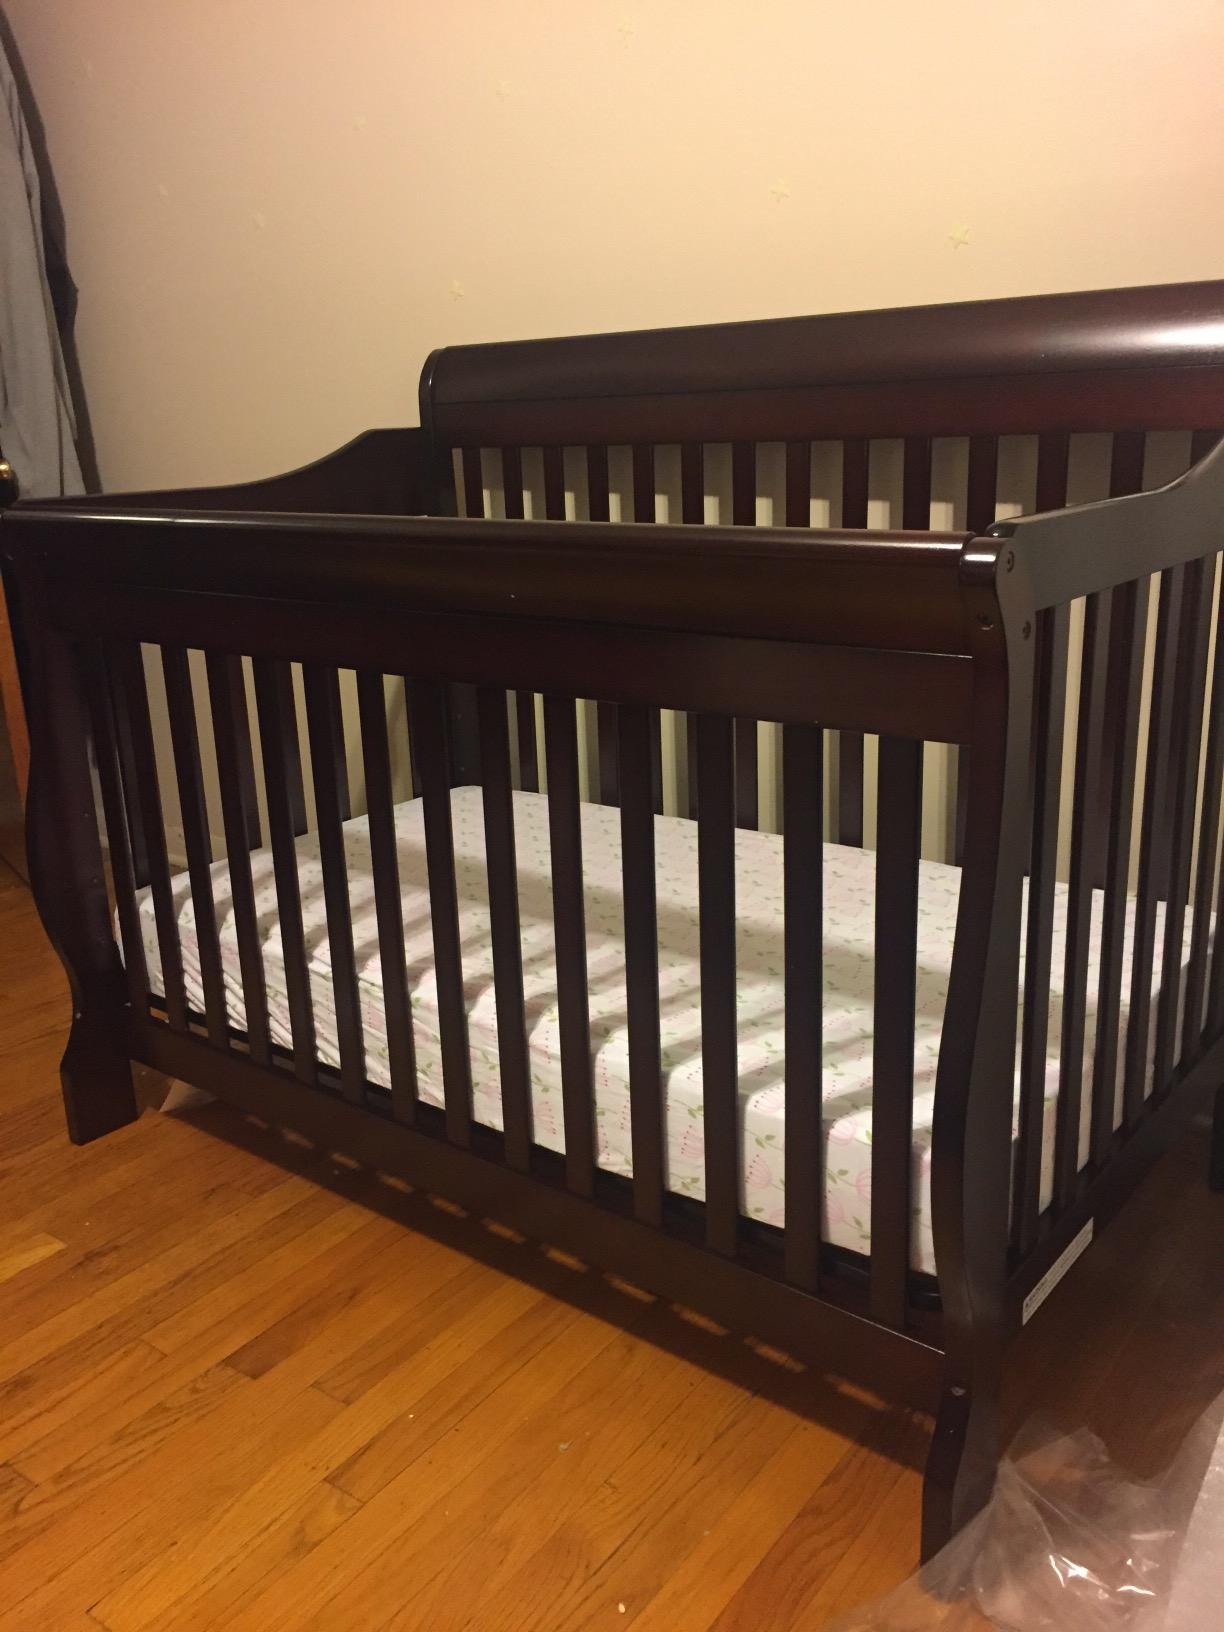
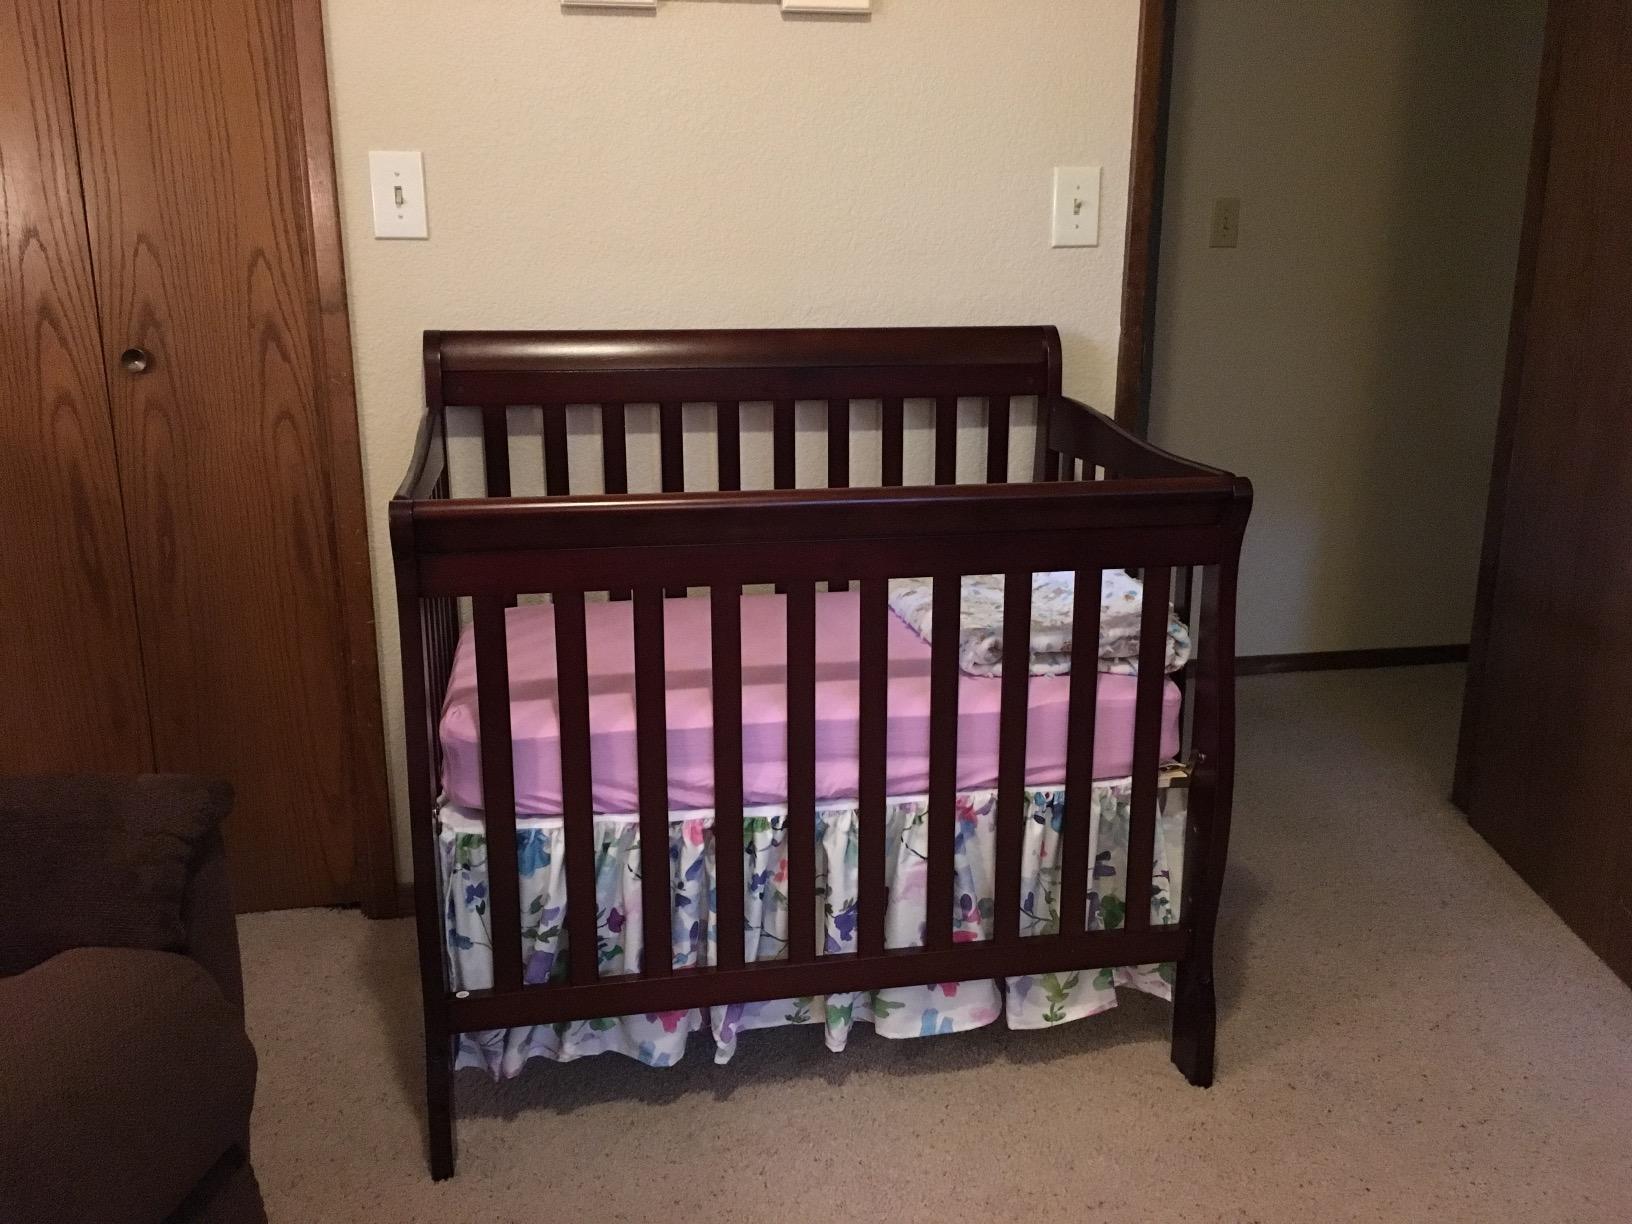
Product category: products_crib
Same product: yes